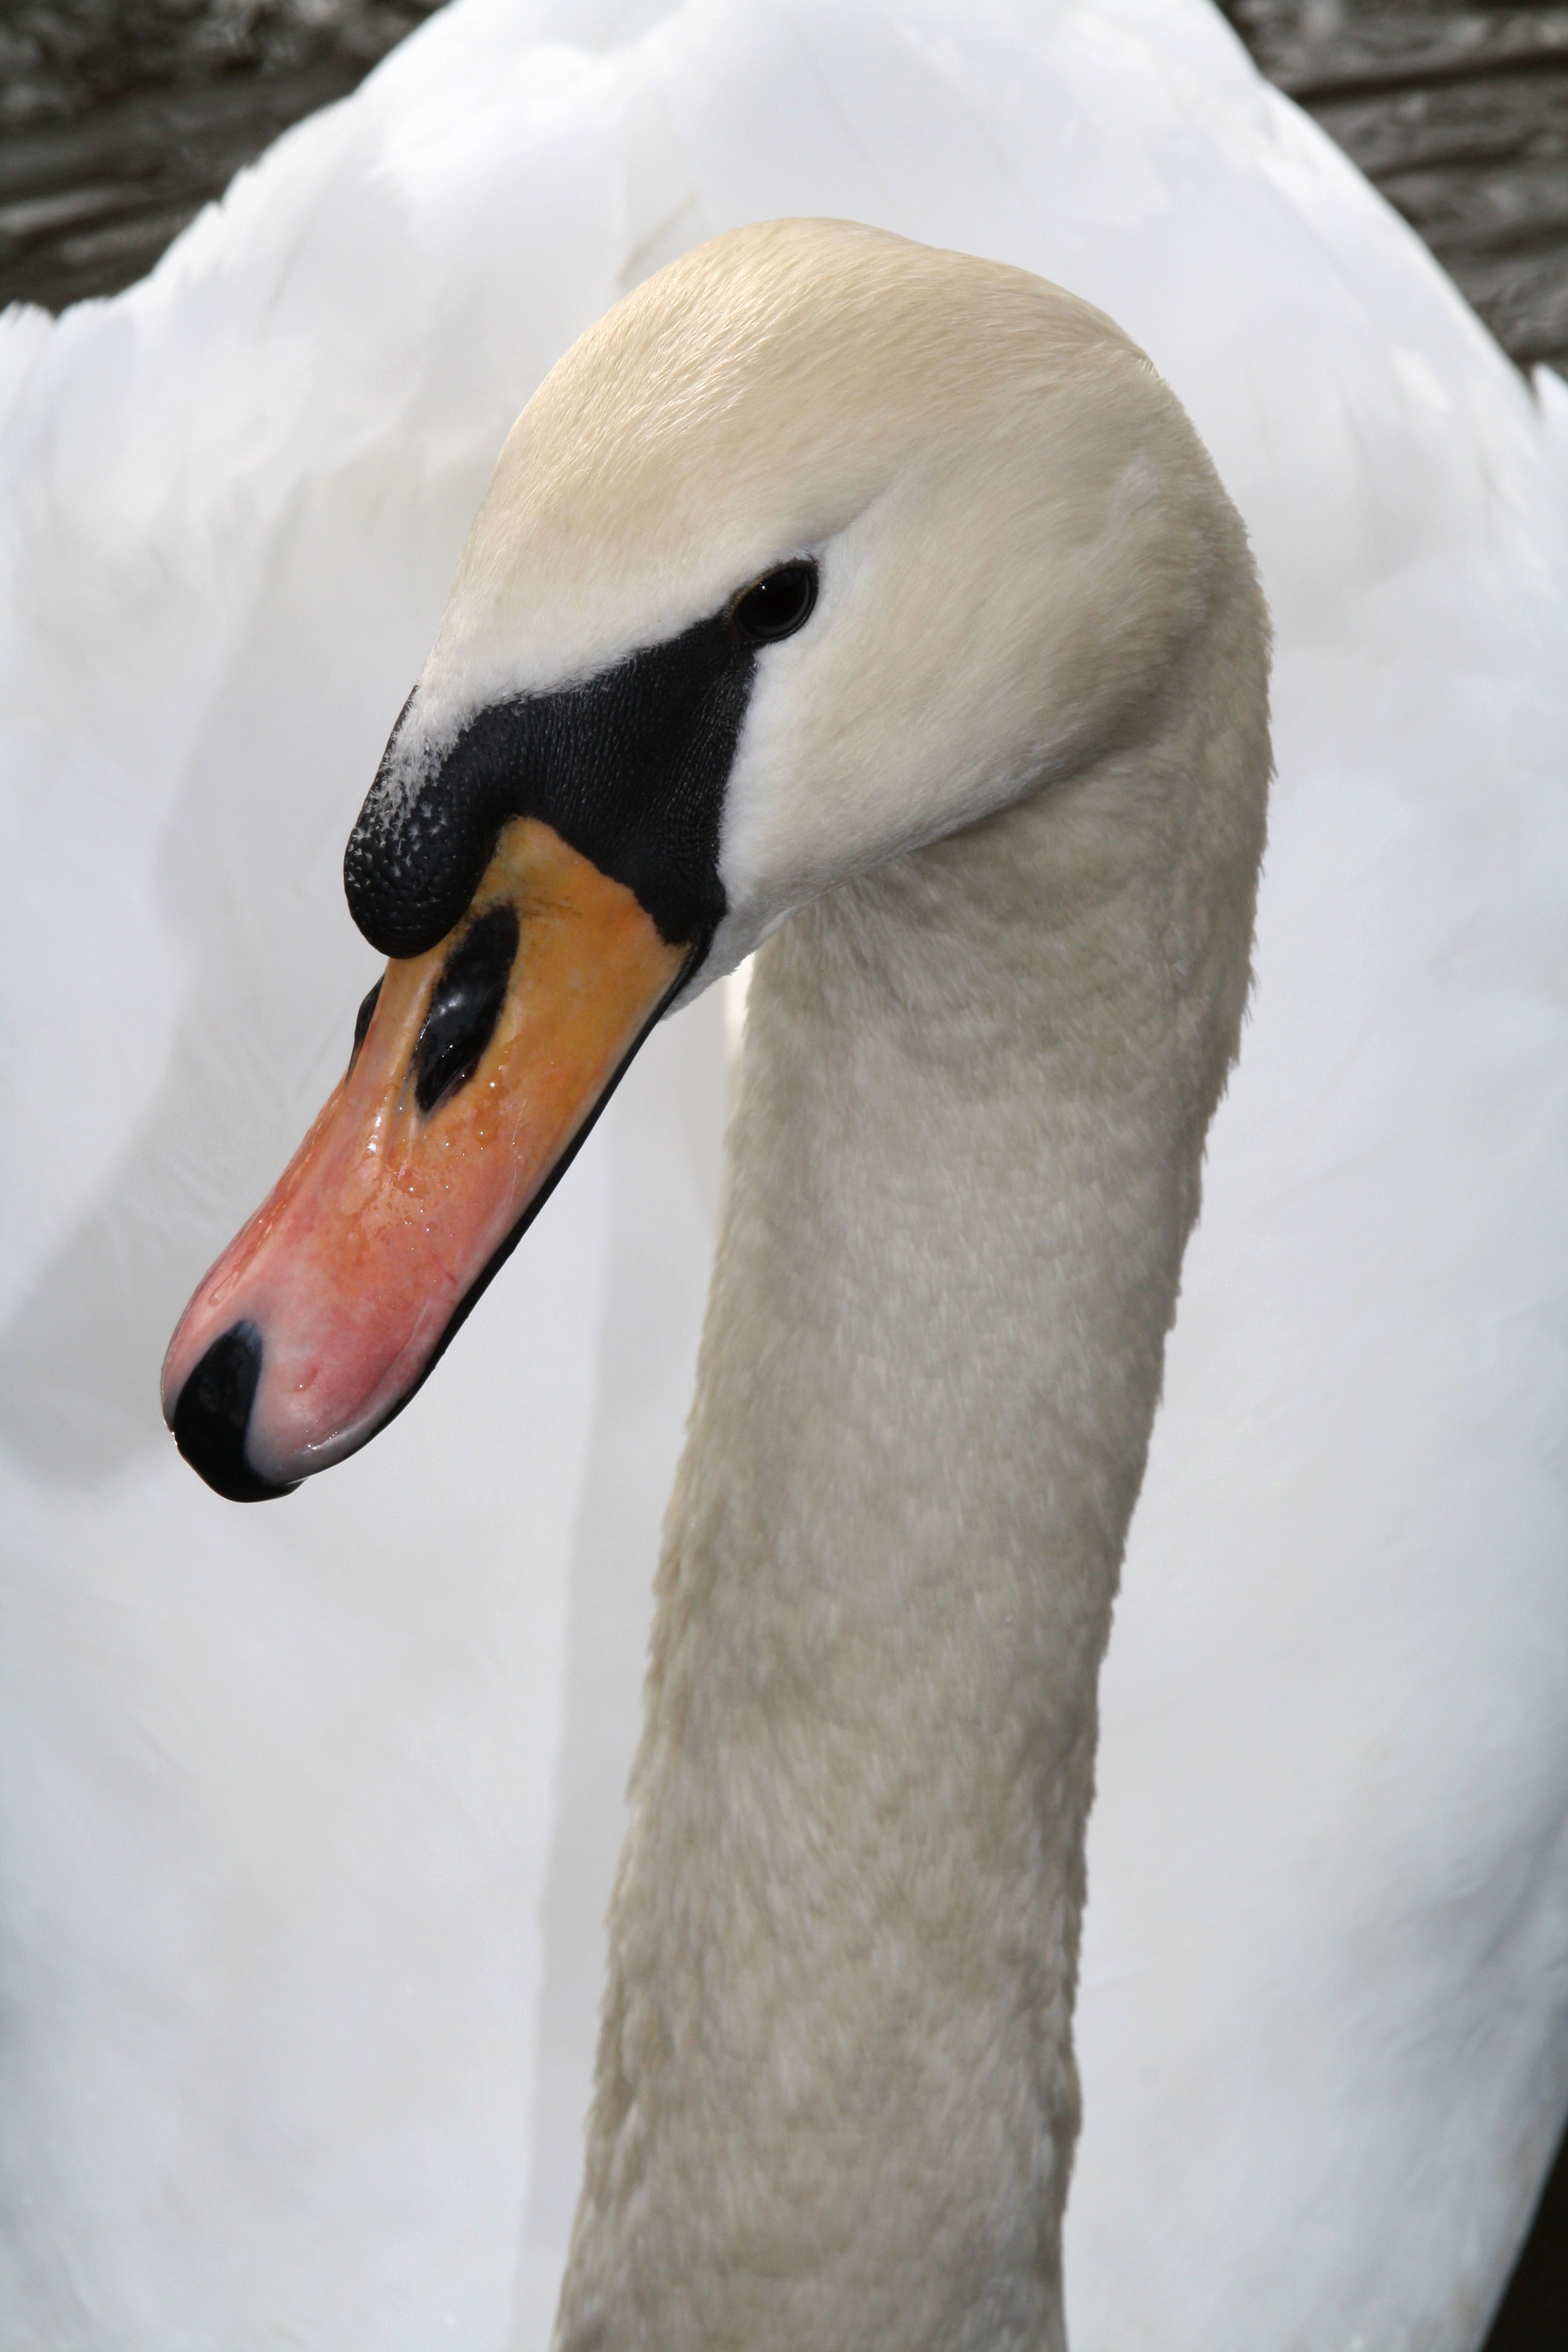
water, bird, wing, white, lake, pond, beak, feather, fauna, close up, swan, head, swans, goose, vertebrate, waterfowl, water bird, animal world, gooseneck, ducks geese and swans